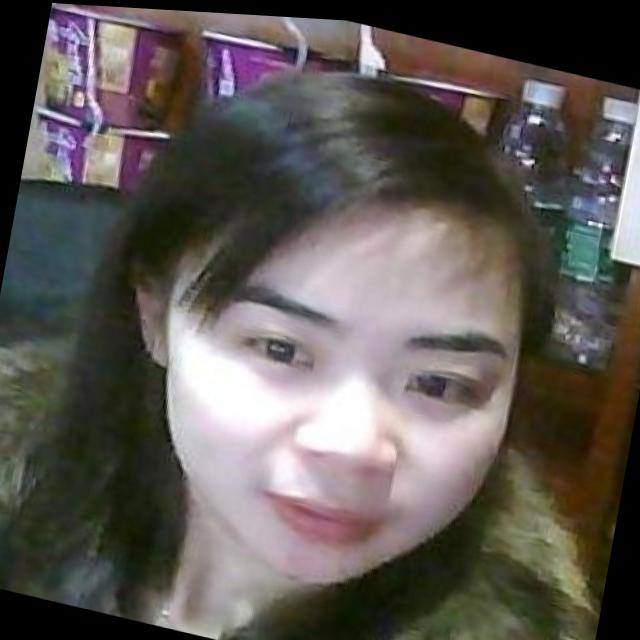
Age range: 21-44